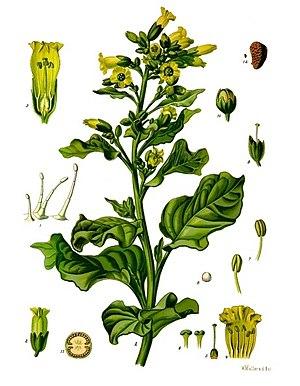
Le Petit Tabac ou Tabac de jardin est une plante de la famille des Solanacées originaire de la cordillère des Andes et qui s'est répandu au Venezuela, en Amérique centrale, au Mexique et dans l'est des États-Unis. Il est plus rarement appelé Tabac rustique.
Nicotiana est un genre de plantes dicotylédones de la famille des Solanacées. La composition de ce genre est discutée : il comprendrait de 65 à 100 espèces. Ce sont des plantes annuelles ou vivaces, des arbustes et des petits arbres originaires des régions tropicales. Ces plantes peuvent se révéler très toxiques.